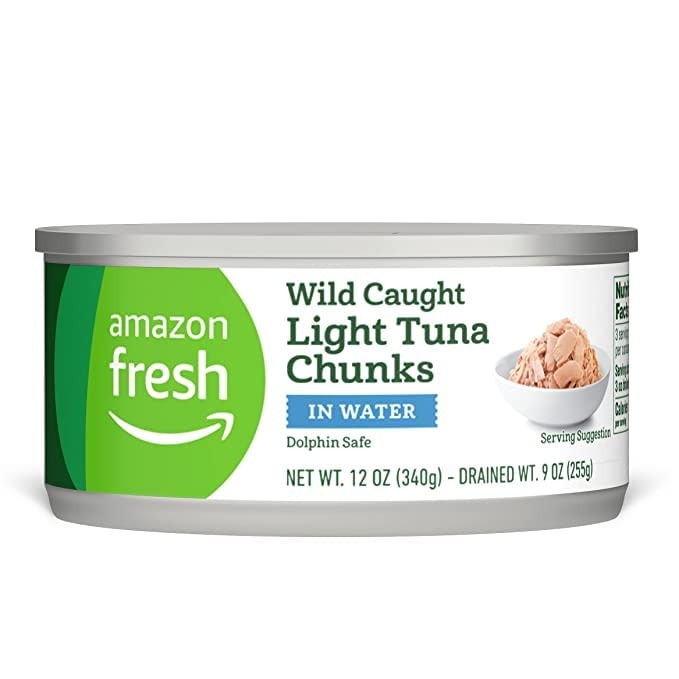
Item Name: Amazon Fresh Light Tuna Chunk In Water - 12 oz.
Value: 12.0
Unit: Ounce

Price: 1.99